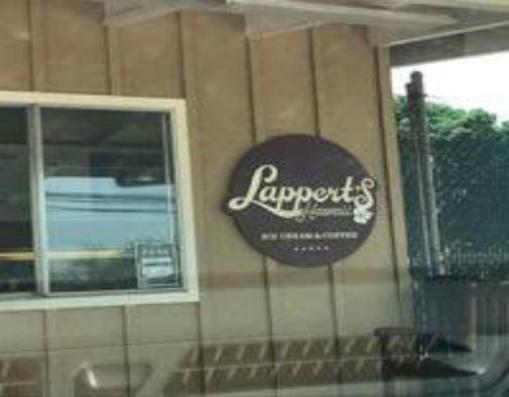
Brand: lappert's
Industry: Food